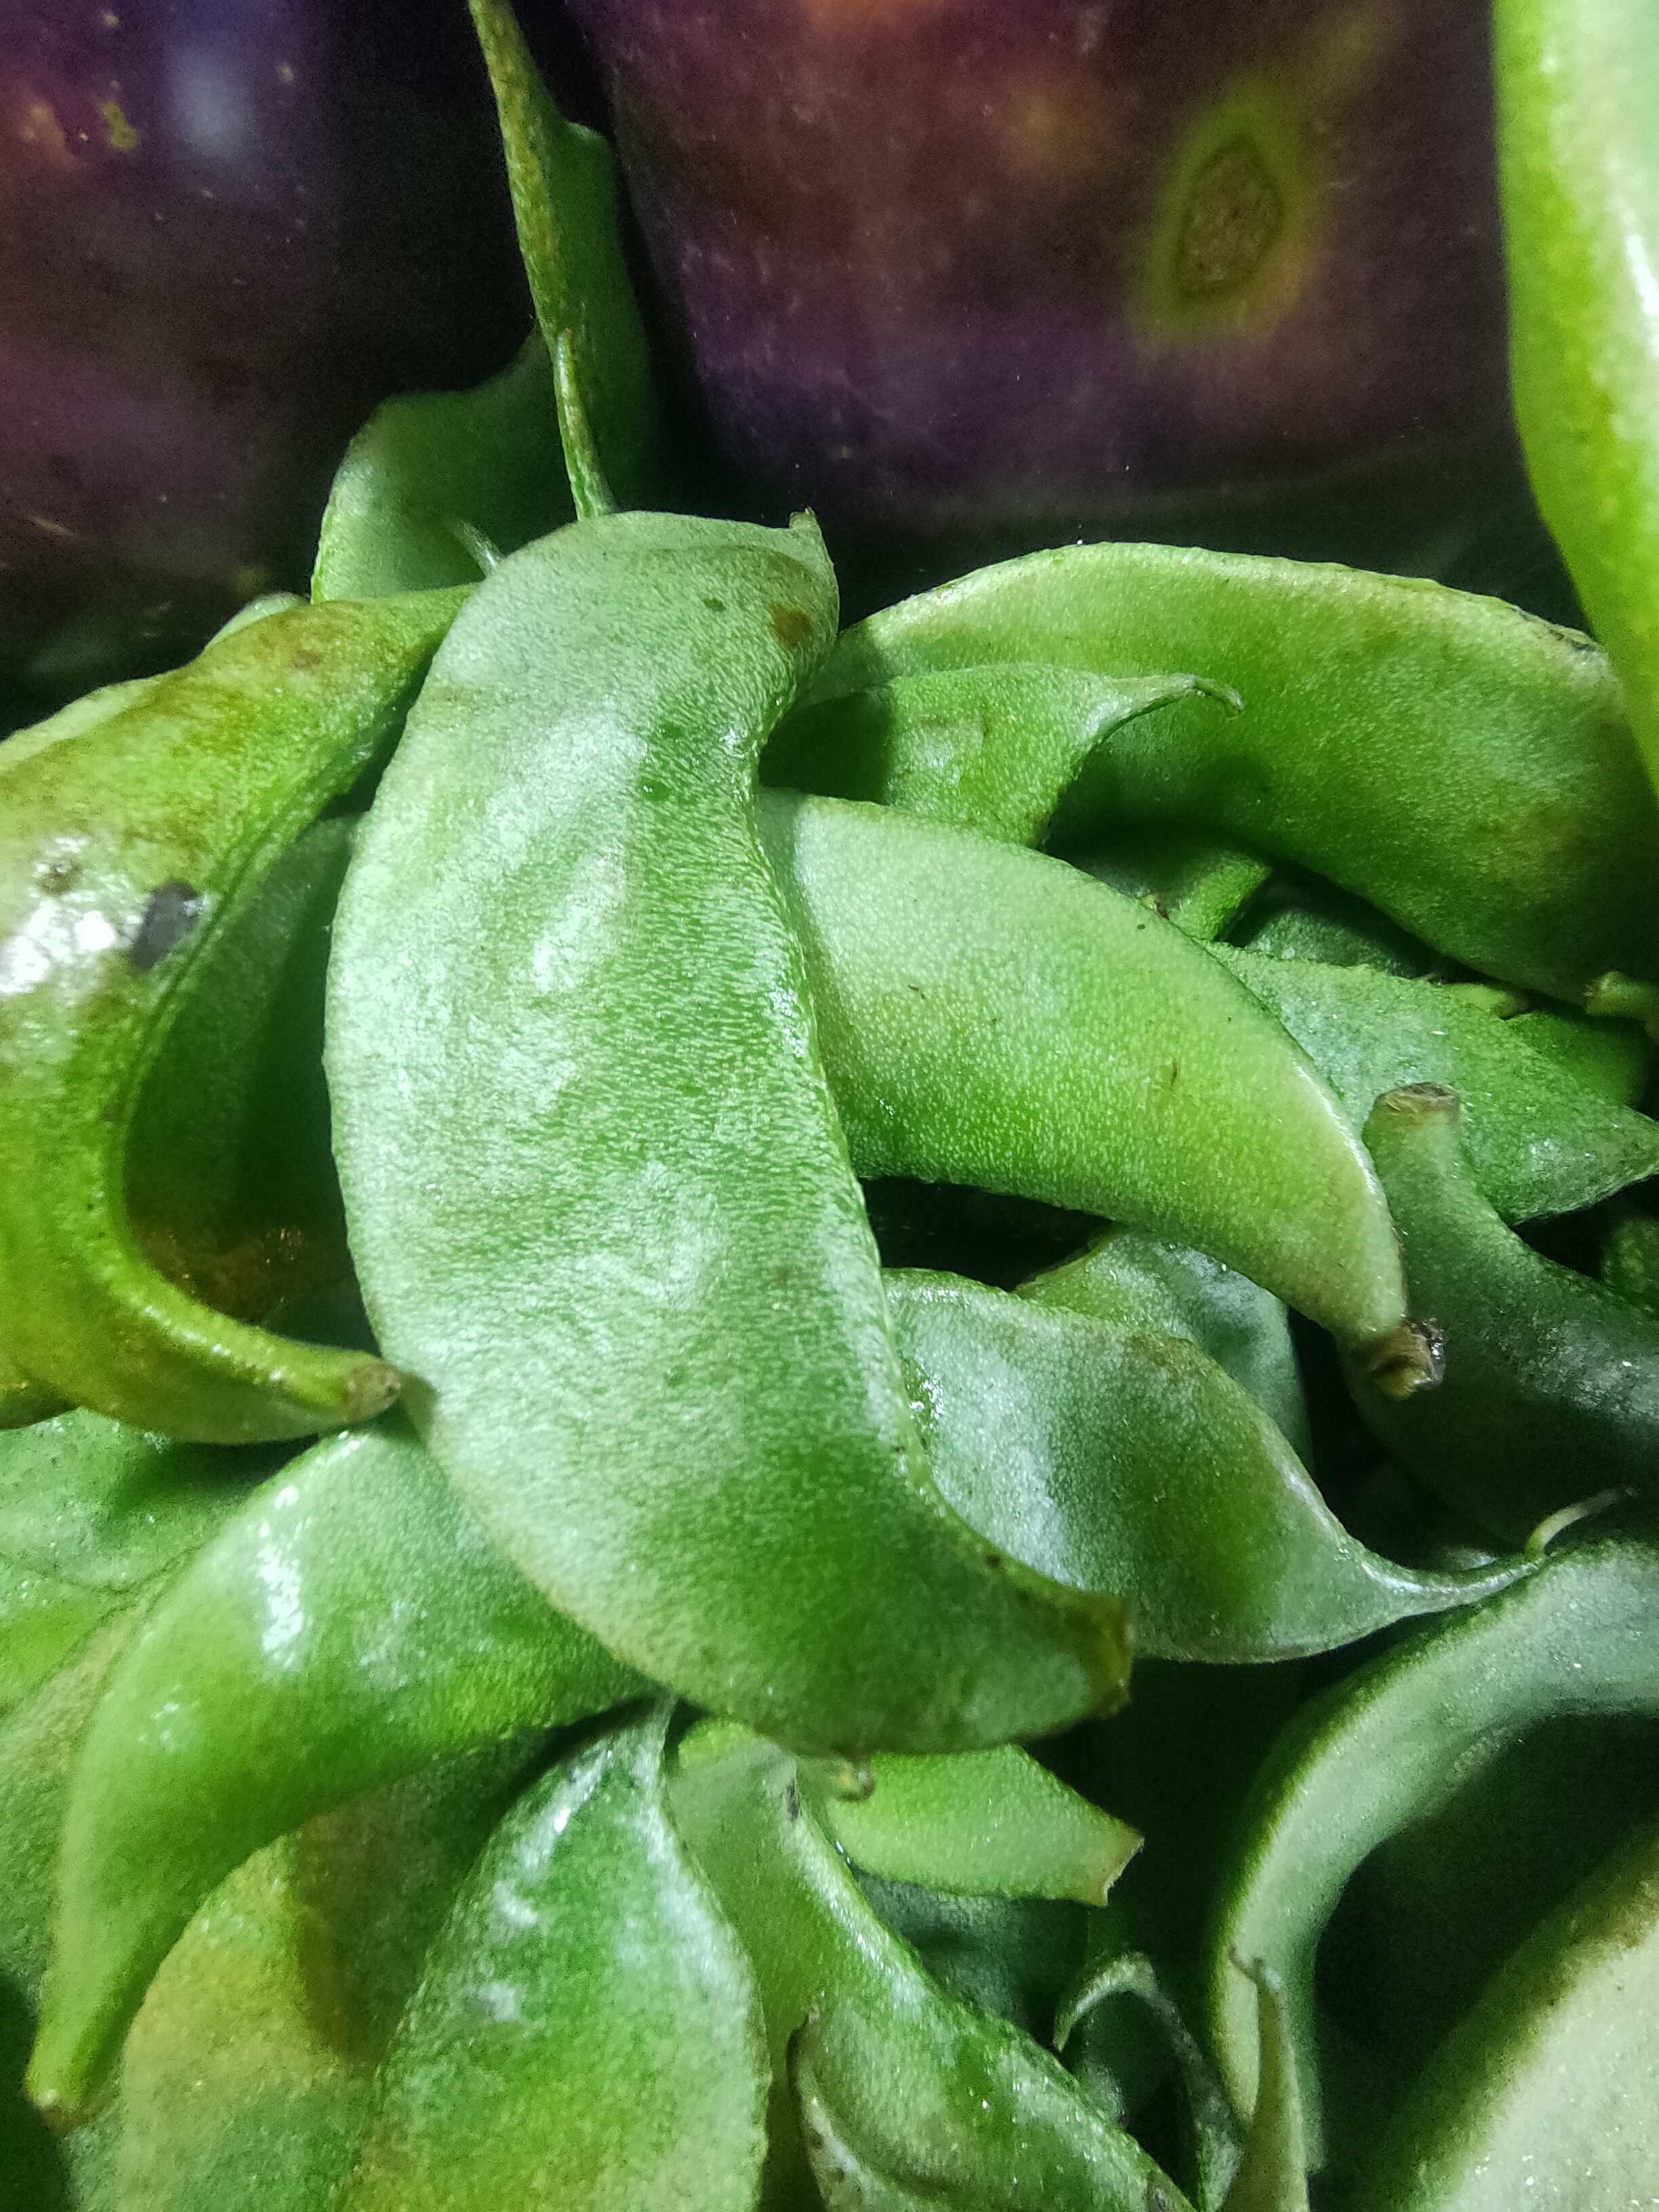
Label: Lablab purpureus